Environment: real
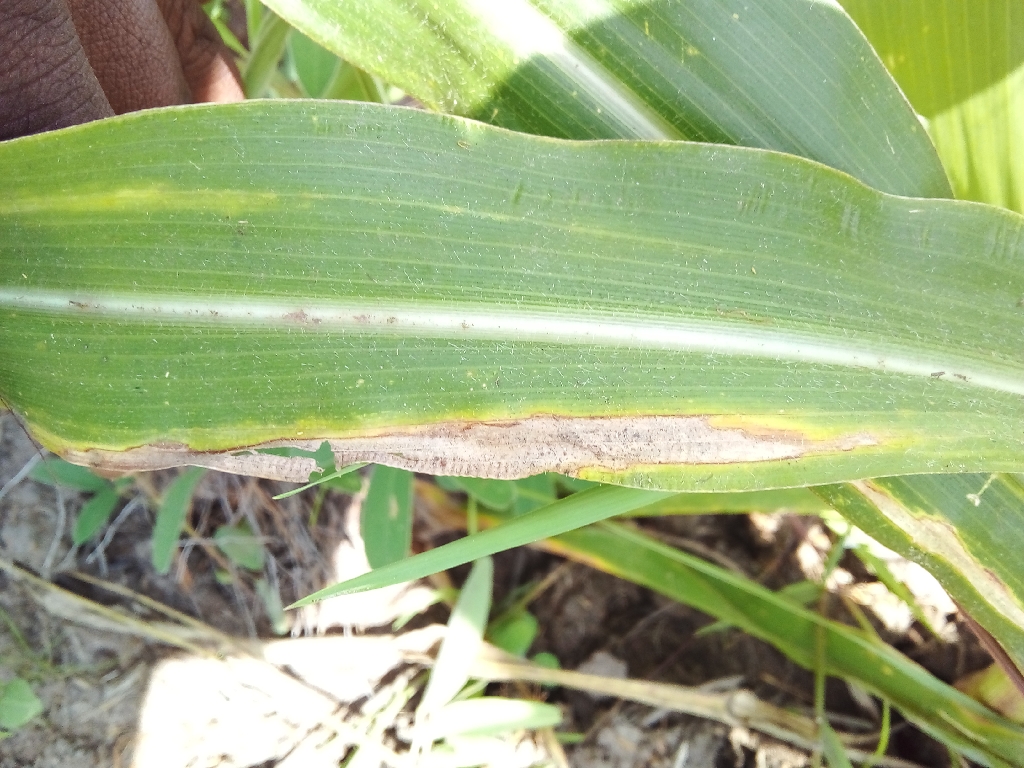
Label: northern_corn_leaf_blight